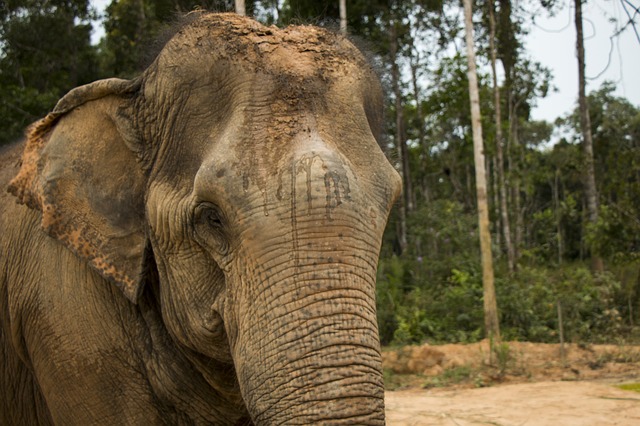
Label: elefante